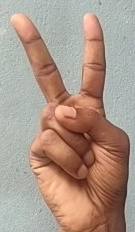
ASL sign: 2